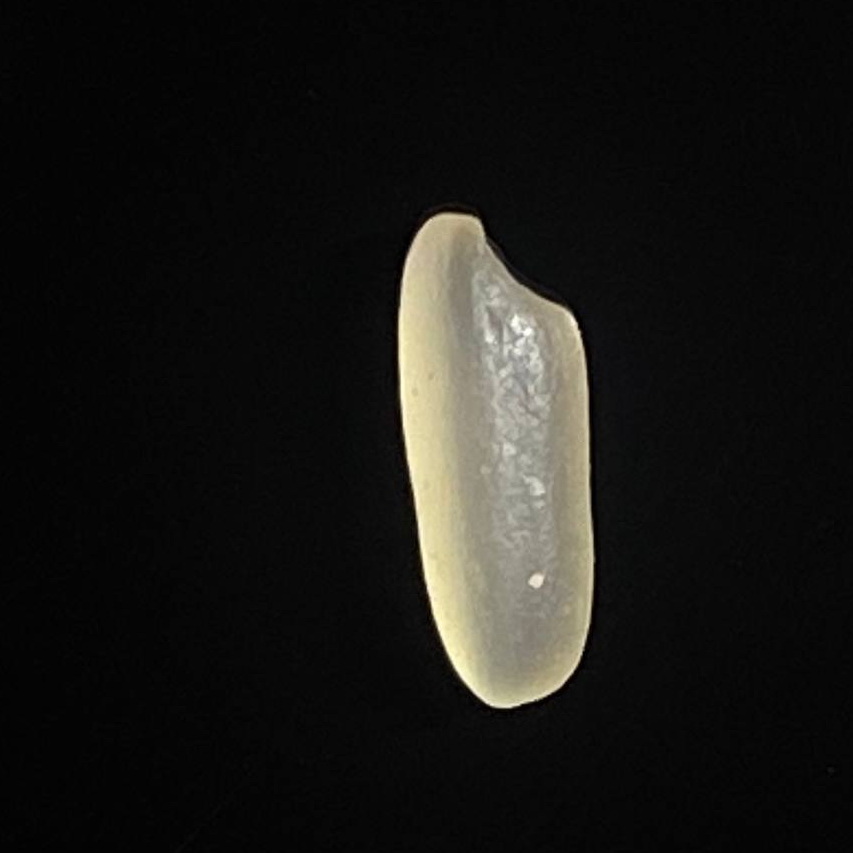
Rice variety: Shorna5